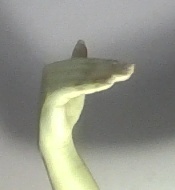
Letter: khaa